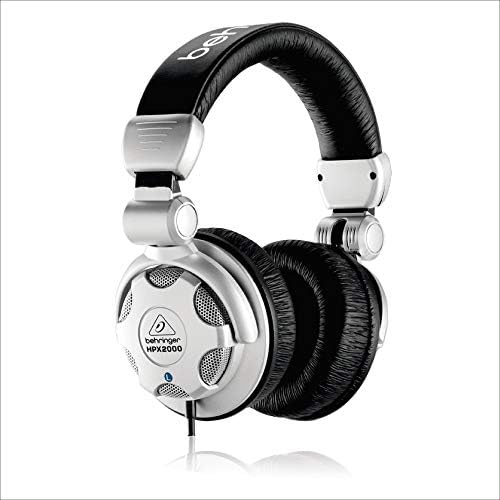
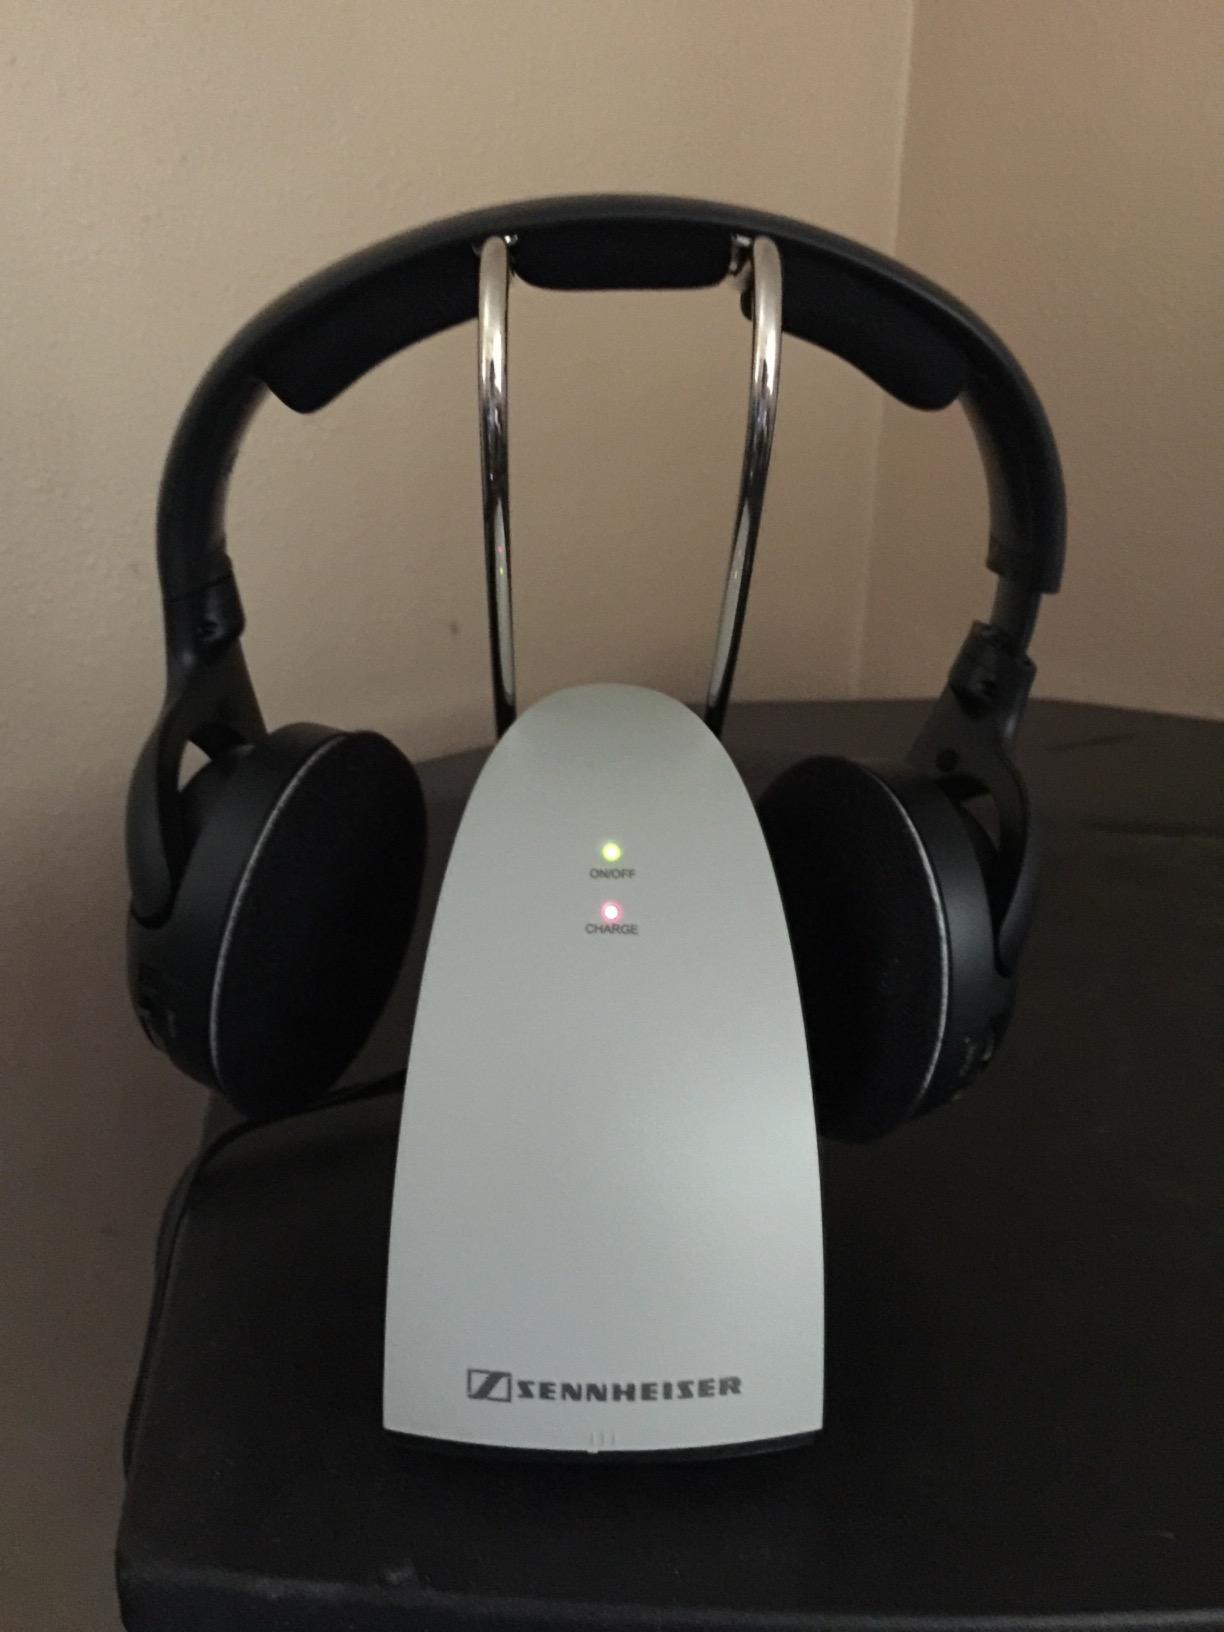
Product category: headphones
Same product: no